Jim Carrey

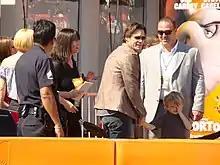
Carrey with his family at the "Horton Hears a Who!" premiere in 2008

In June 2018, Carrey was cast as Dr. Ivo Robotnik, the main antagonist of the "Sonic the Hedgehog" video game series, in a film adaptation of the franchise. The film was released in February 2020 to positive reviews. Carrey's portrayal of Ivo Robotnik was praised, with some considering it one of his best performances in years. Carrey returned for "Sonic the Hedgehog 2", released in April 2022, which grossed $72 million at the US box office in its opening weekend to give Carrey the best opening of his career to date.